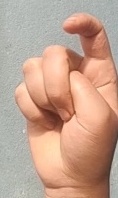
ASL sign: X